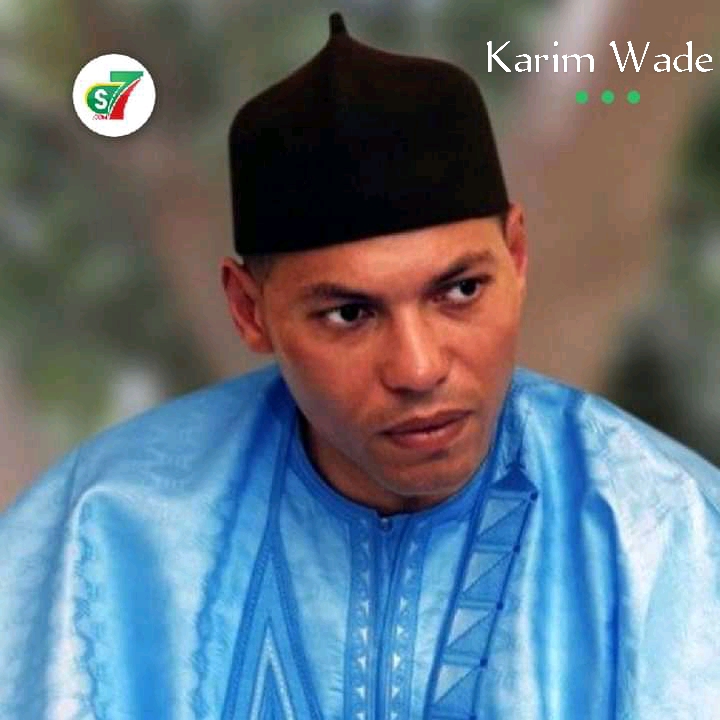
Kii nag doomu Njiitu réew la woon ; Njiitu réew moo xam ne moo doon jiite Senegaal muy ëe "President" Abdulaay Wàdd. Kii doomam la. Mu ngi tudd Kariim Mëysa Wàdd. Moom nag dañu ko àttewoon CREI. Dafa luubaloon xaalisu dëkk bi ba ñu yóbb ko Jataay mu dem fa. Tugël la nekk léegi.